Seni Pramoj

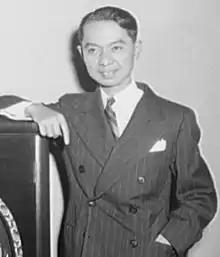
Seni in 1944

Mom Rajawongse Seni Pramoj (26 May 190528 July 1997) was a Thai professor and politician who served as Prime Minister of Thailand three times. A descendant of the Thai royal family, he was the great-grandson of King Rama II. His final two terms as Prime Minister sandwiched the only term of his brother, Kukrit Pramoj.